Christianisation of Scotland

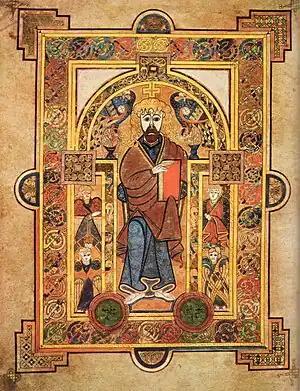
An illuminated page from the Book of Kells, which may have been produced at Iona around 800 AD

The Christianisation of Scotland was the process by which Christianity spread in what is now Scotland, which took place principally between the fifth and tenth centuries.